Kevin Muscat

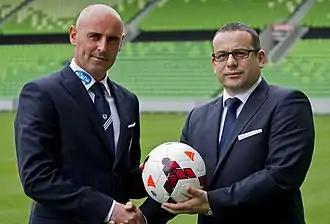
Kevin Muscat alongside Melbourne Victory chairman Anthony Di Pietro at the Melbourne Rectangular Stadium in October 2013.

For the final two years of his playing career, Muscat served as a playing assistant coach under Ernie Merrick. Due to a clause in his contract with Melbourne Victory, which made him an assistant coach at Melbourne Victory for the next two years after his retirement, Muscat began serving as an assistant coach at Melbourne Victory shortly after his retirement from football. After Mehmet Durakovic was sacked after a poor run of results, Muscat was appointed as the caretaker coach of Melbourne Victory until he was succeeded by former Ipswich Town and Queens Park Rangers manager Jim Magilton. In his only game as Victory manager, Melbourne Victory defeated the Newcastle Jets 2–1, with two own goals from defender Byun Sung-Hwan.